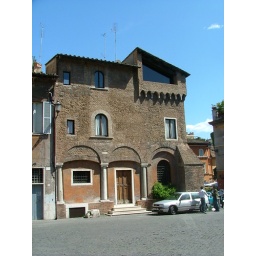
I liked the modern window in this medieval looking house